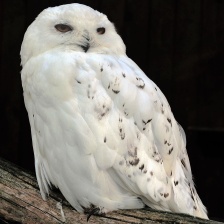
Species: SNOWY OWL
Scientific name: BUBO SCANDIACUS
ImageNet parent category: great_grey_owl